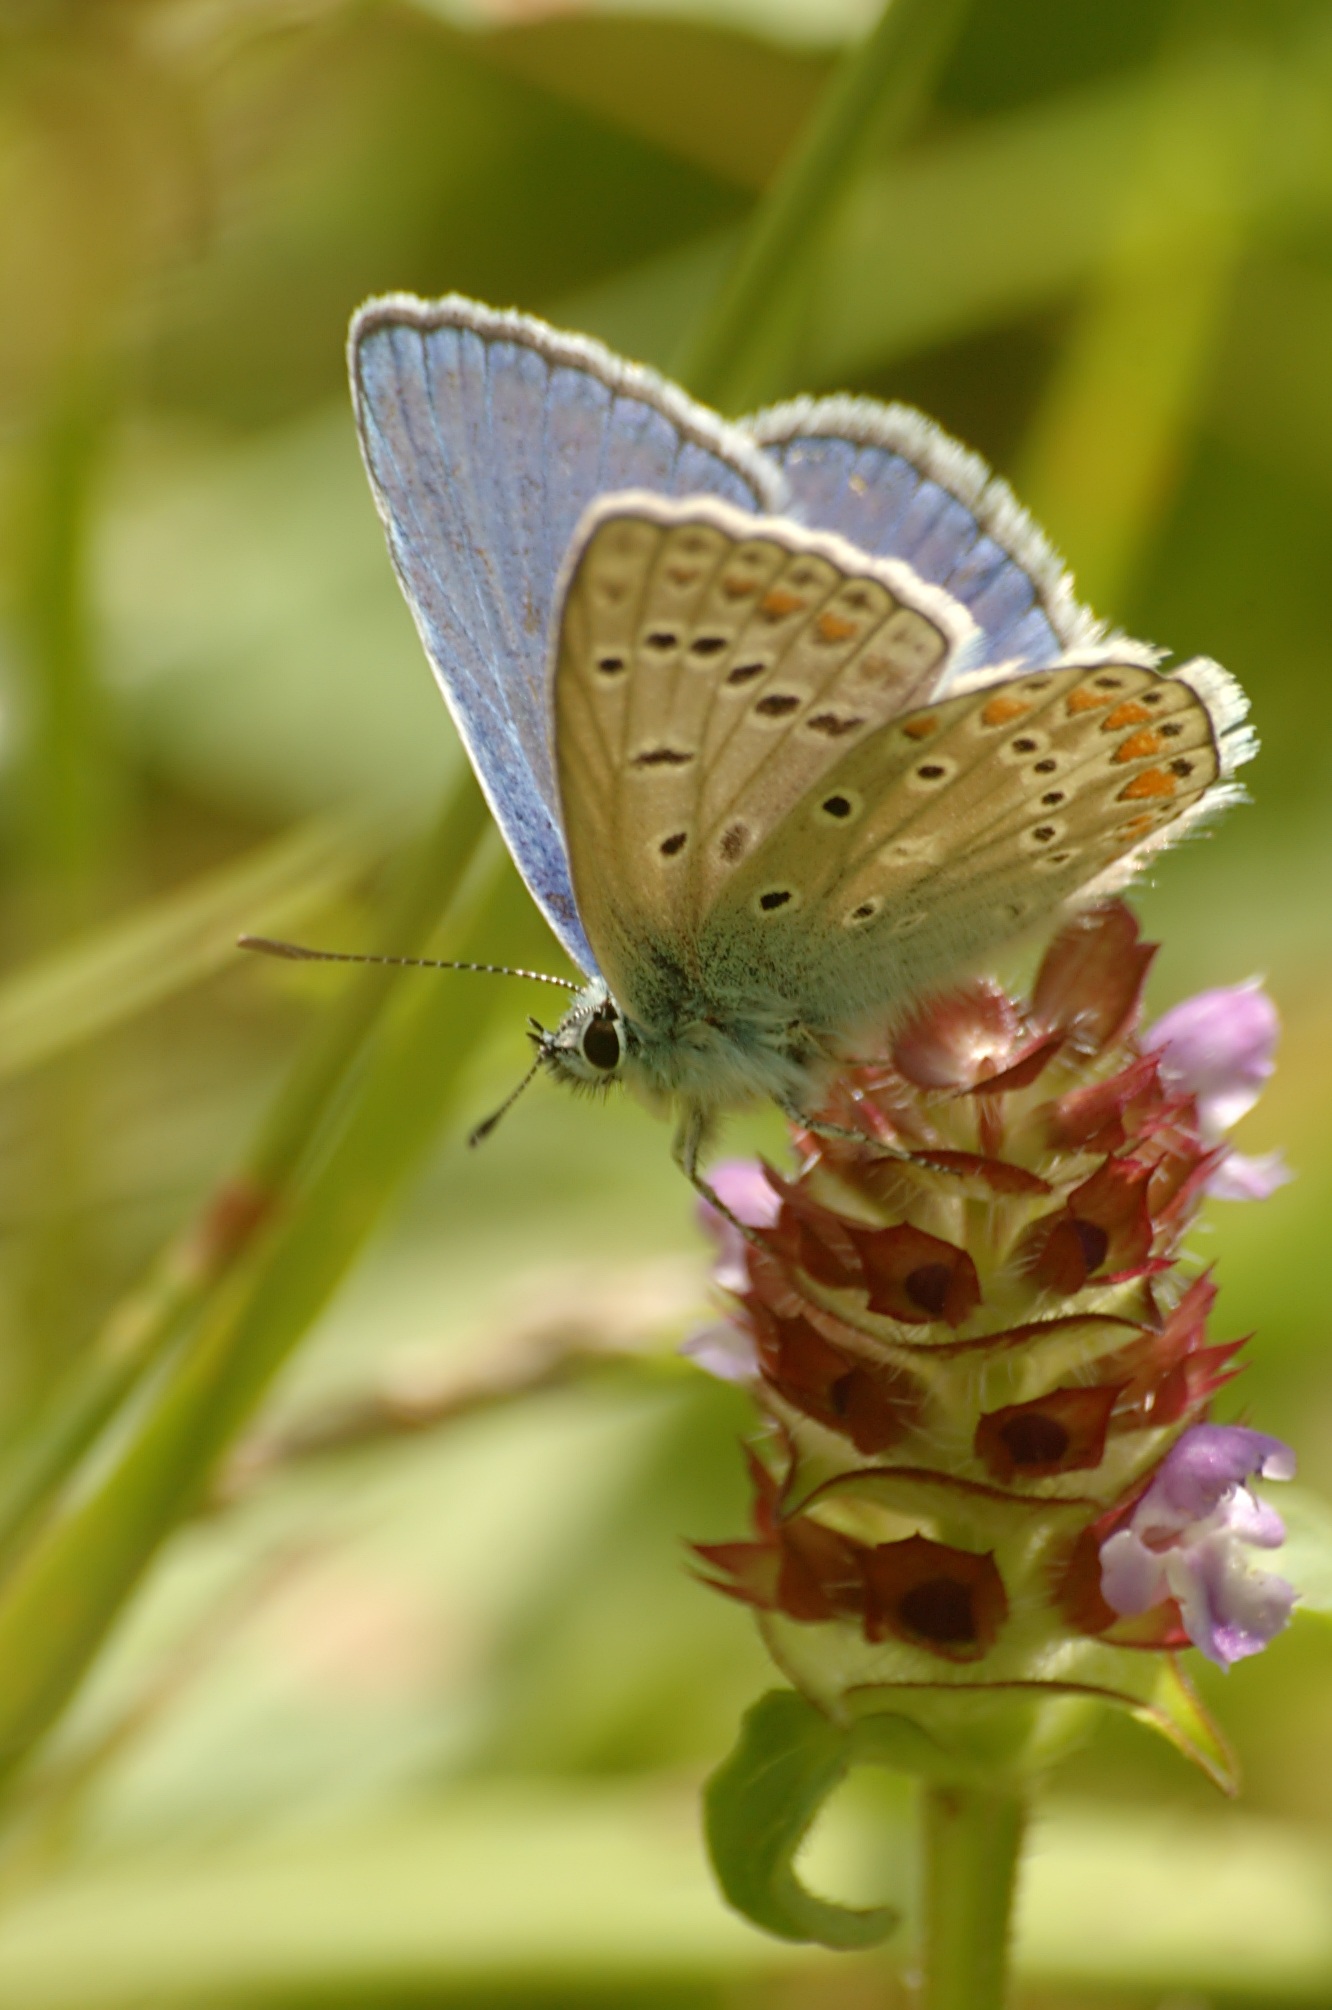
nature, photography, flower, summer, green, insect, botany, butterfly, flora, fauna, invertebrate, close up, nectar, pieridae, macro photography, arthropod, pollinator, moths and butterflies, lycaenid, brush footed butterfly, colias